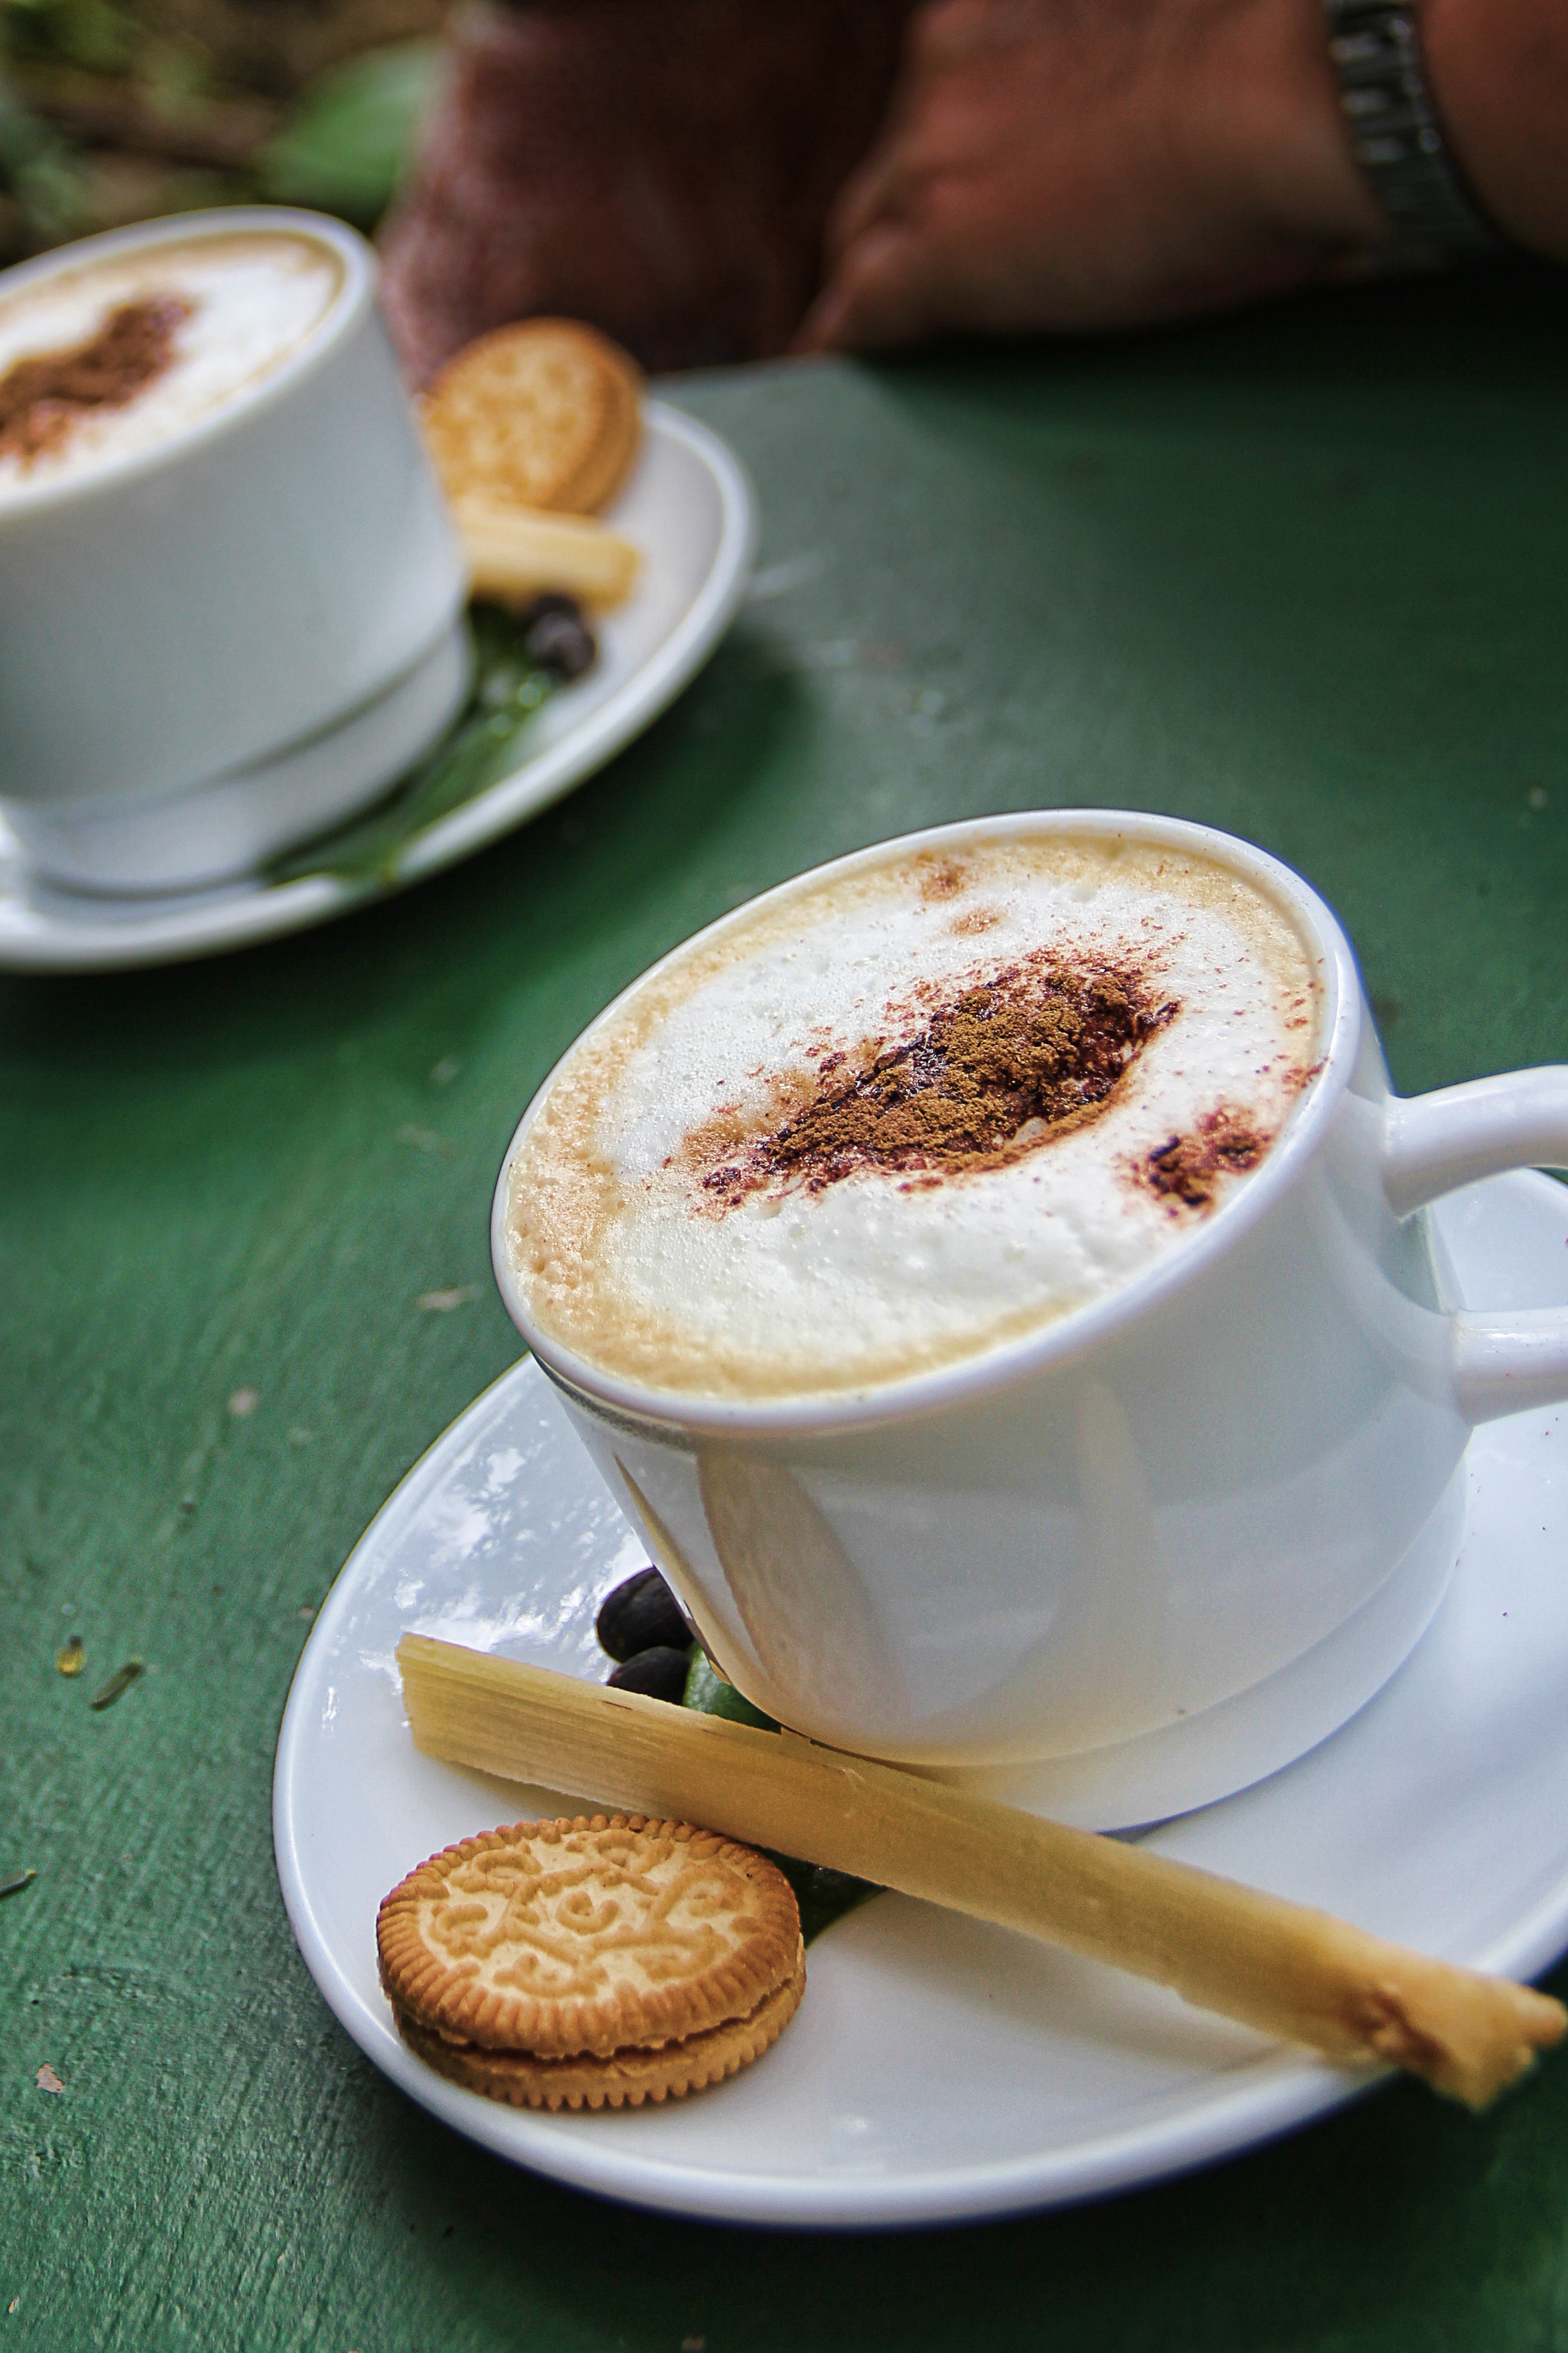
cafe, coffee, cup, latte, cappuccino, dish, meal, food, drink, breakfast, espresso, coffee cup, flavor, milchschaum, caf au lait, caff macchiato, salep, mocaccino